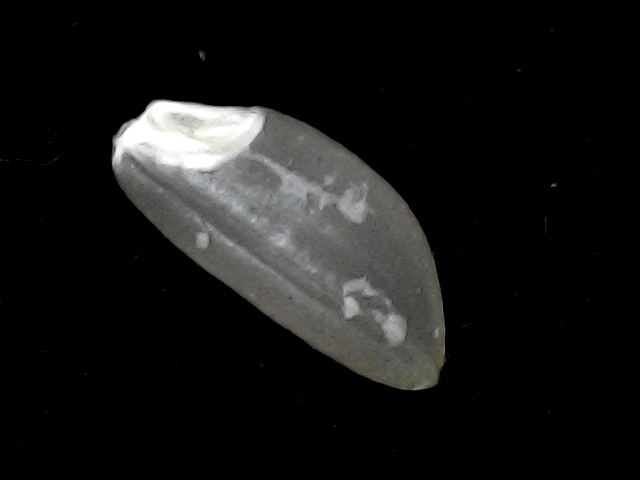
Rice variety: BD51